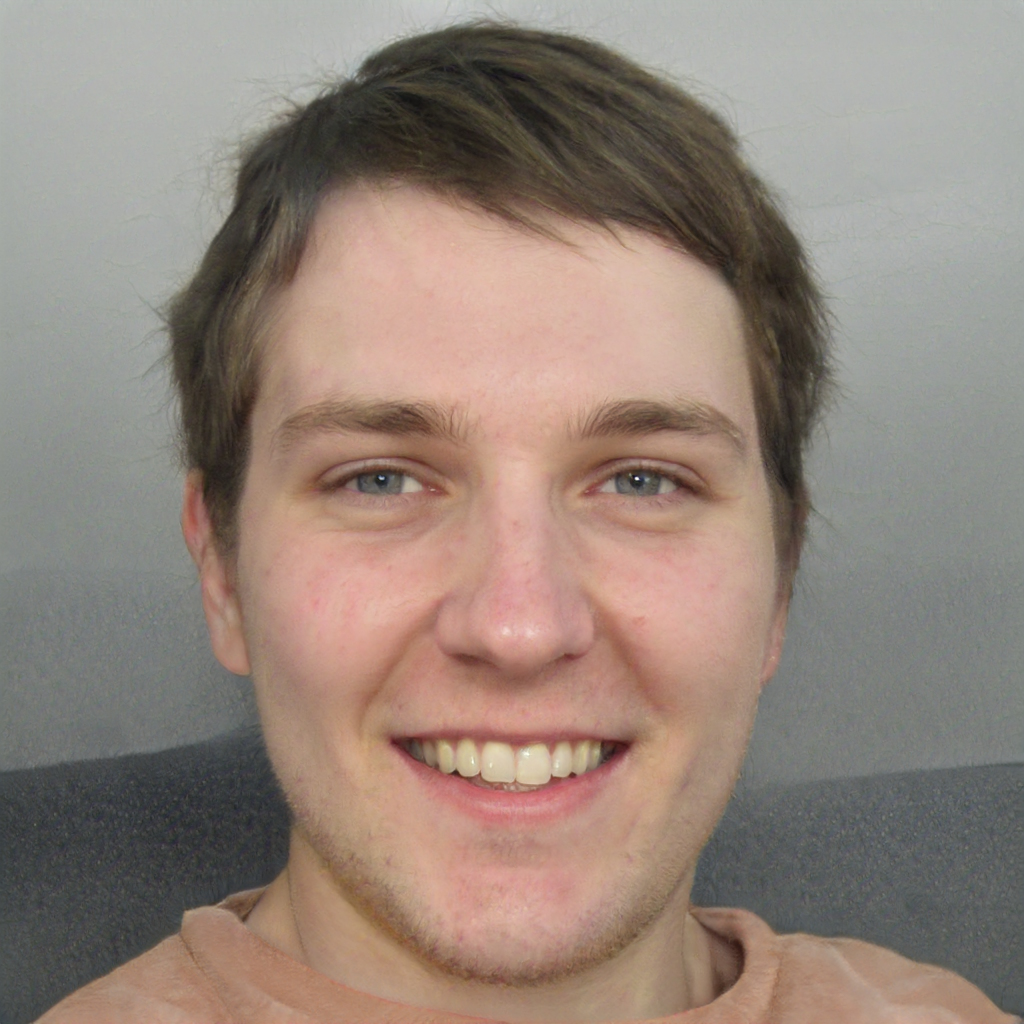
Gender: Male